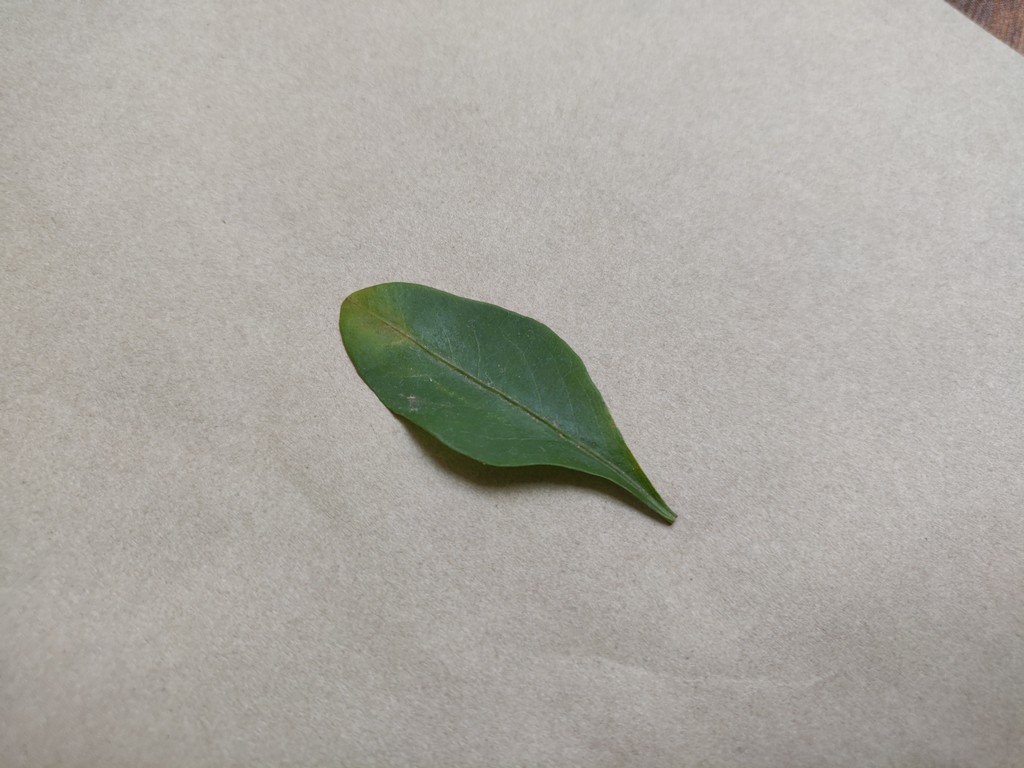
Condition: Unhealthy
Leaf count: single
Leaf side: front